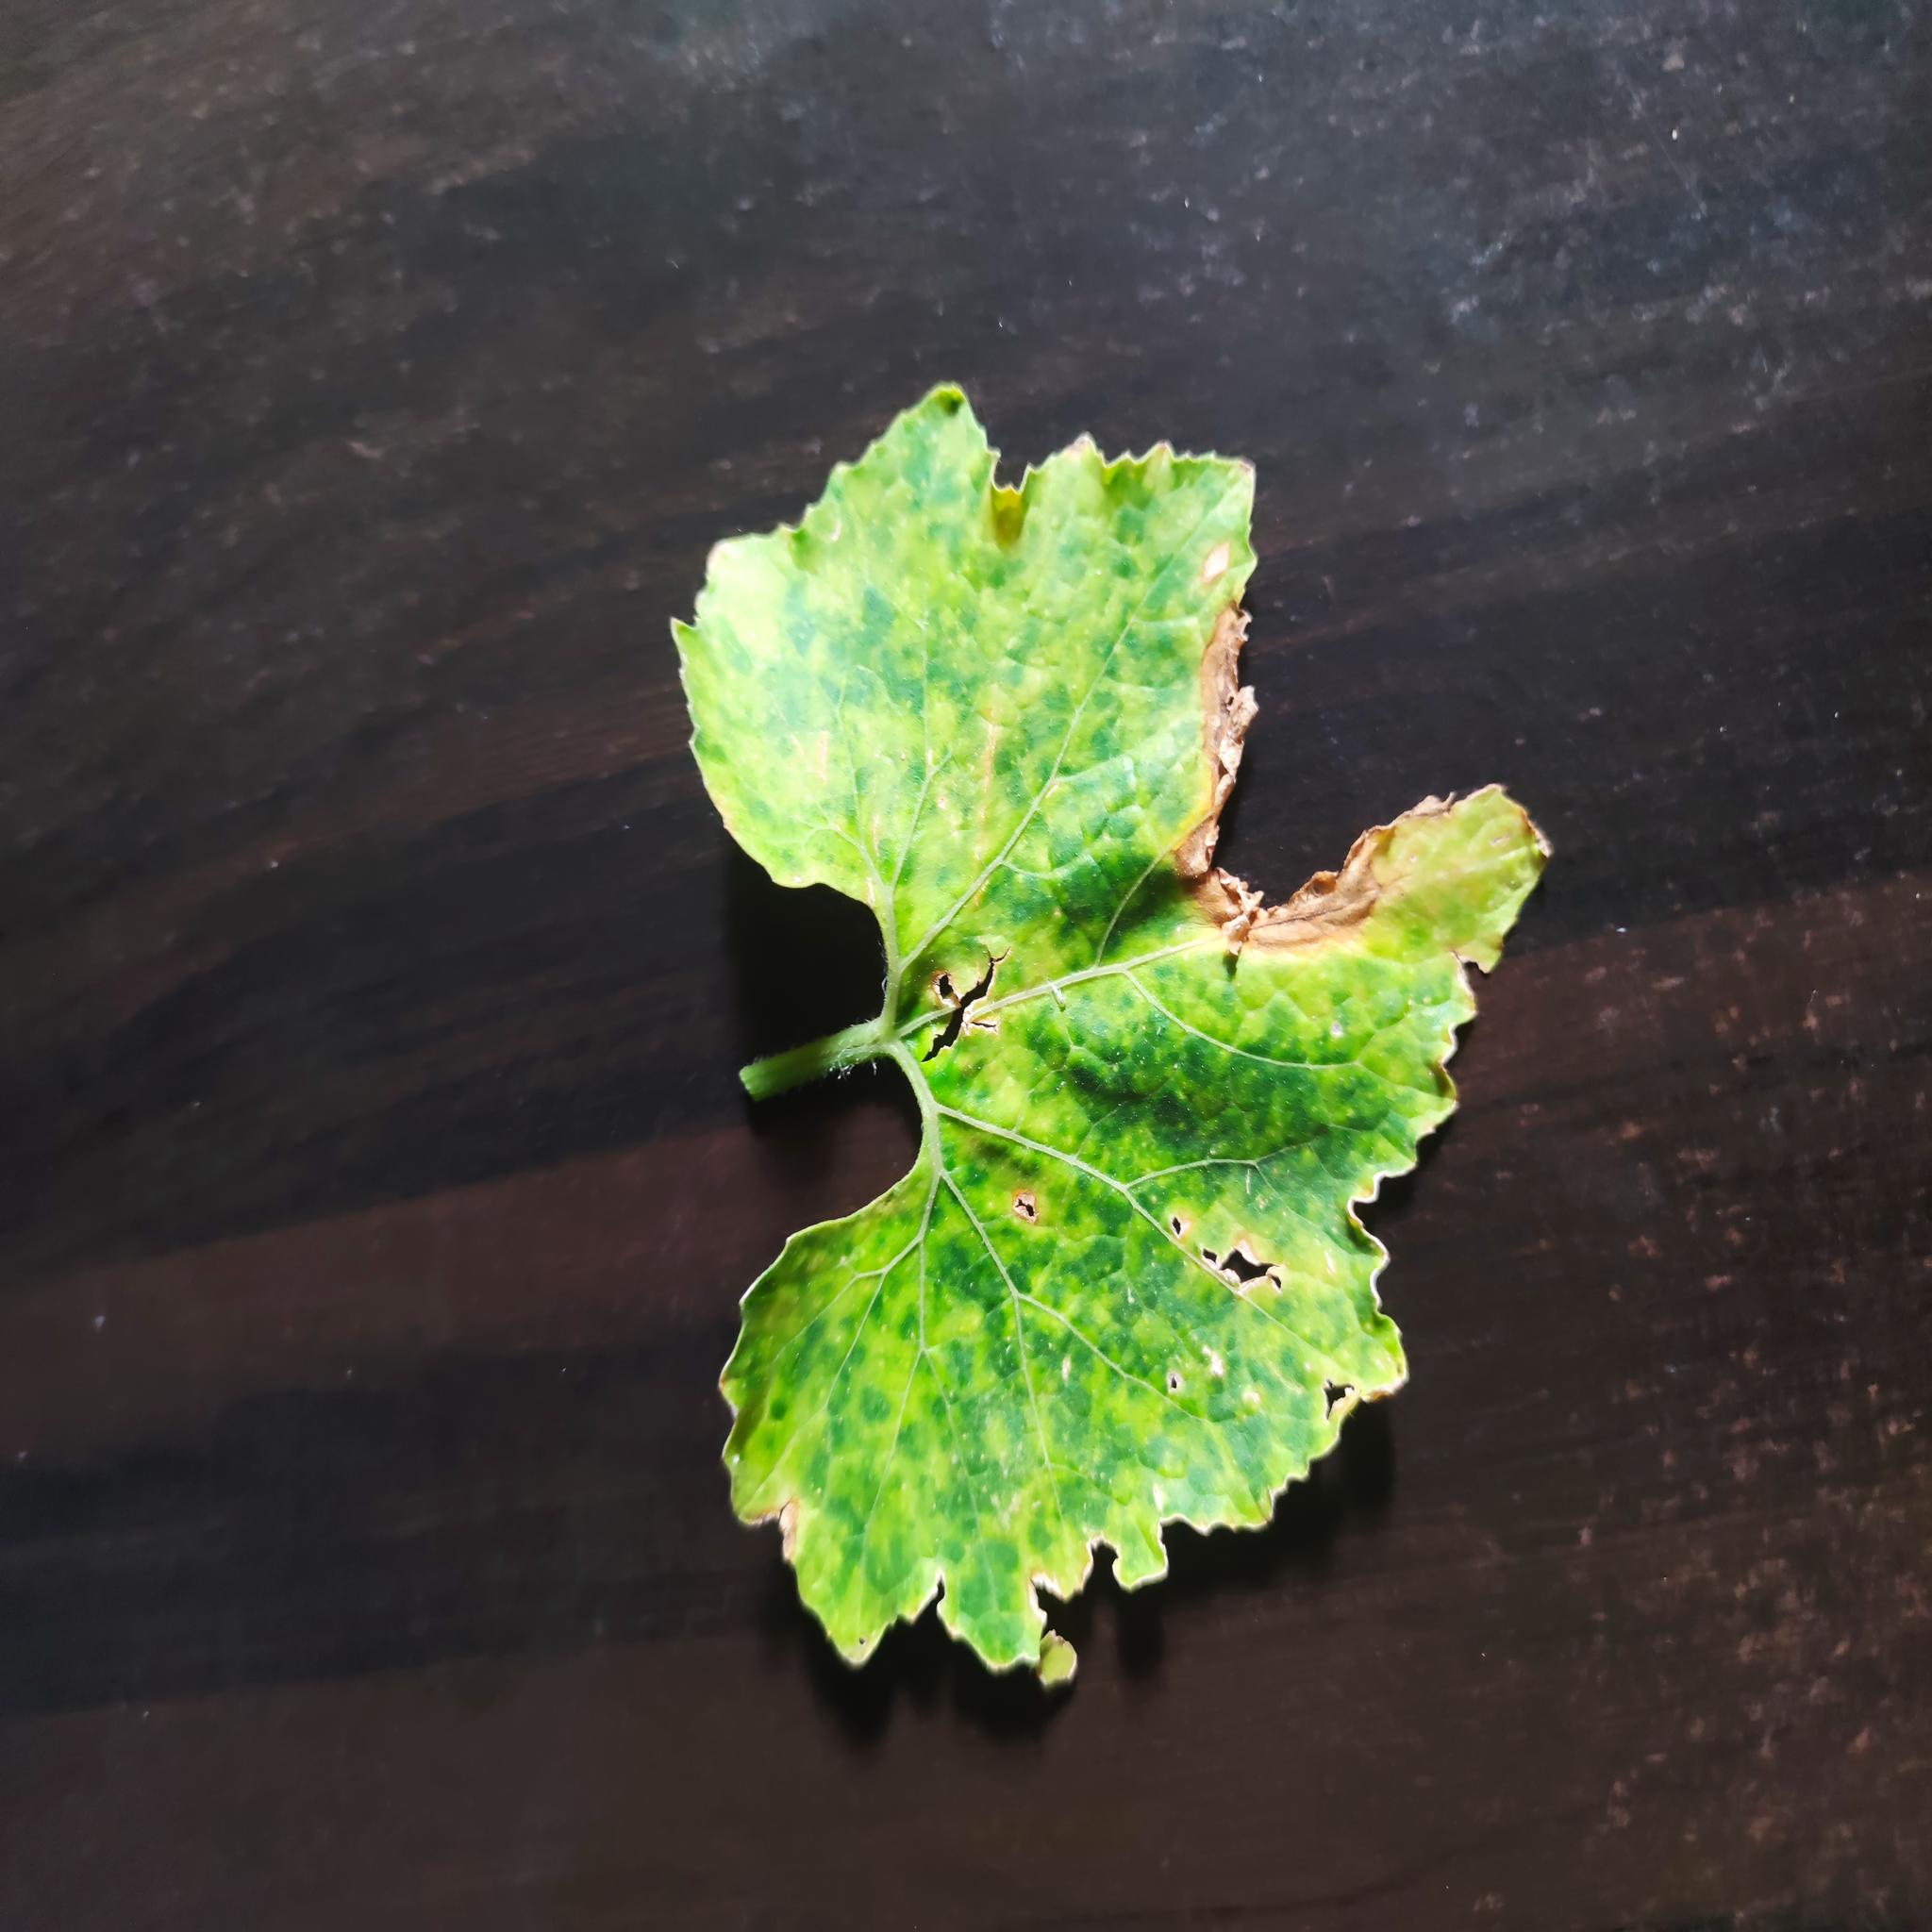
Label: Downy mildew